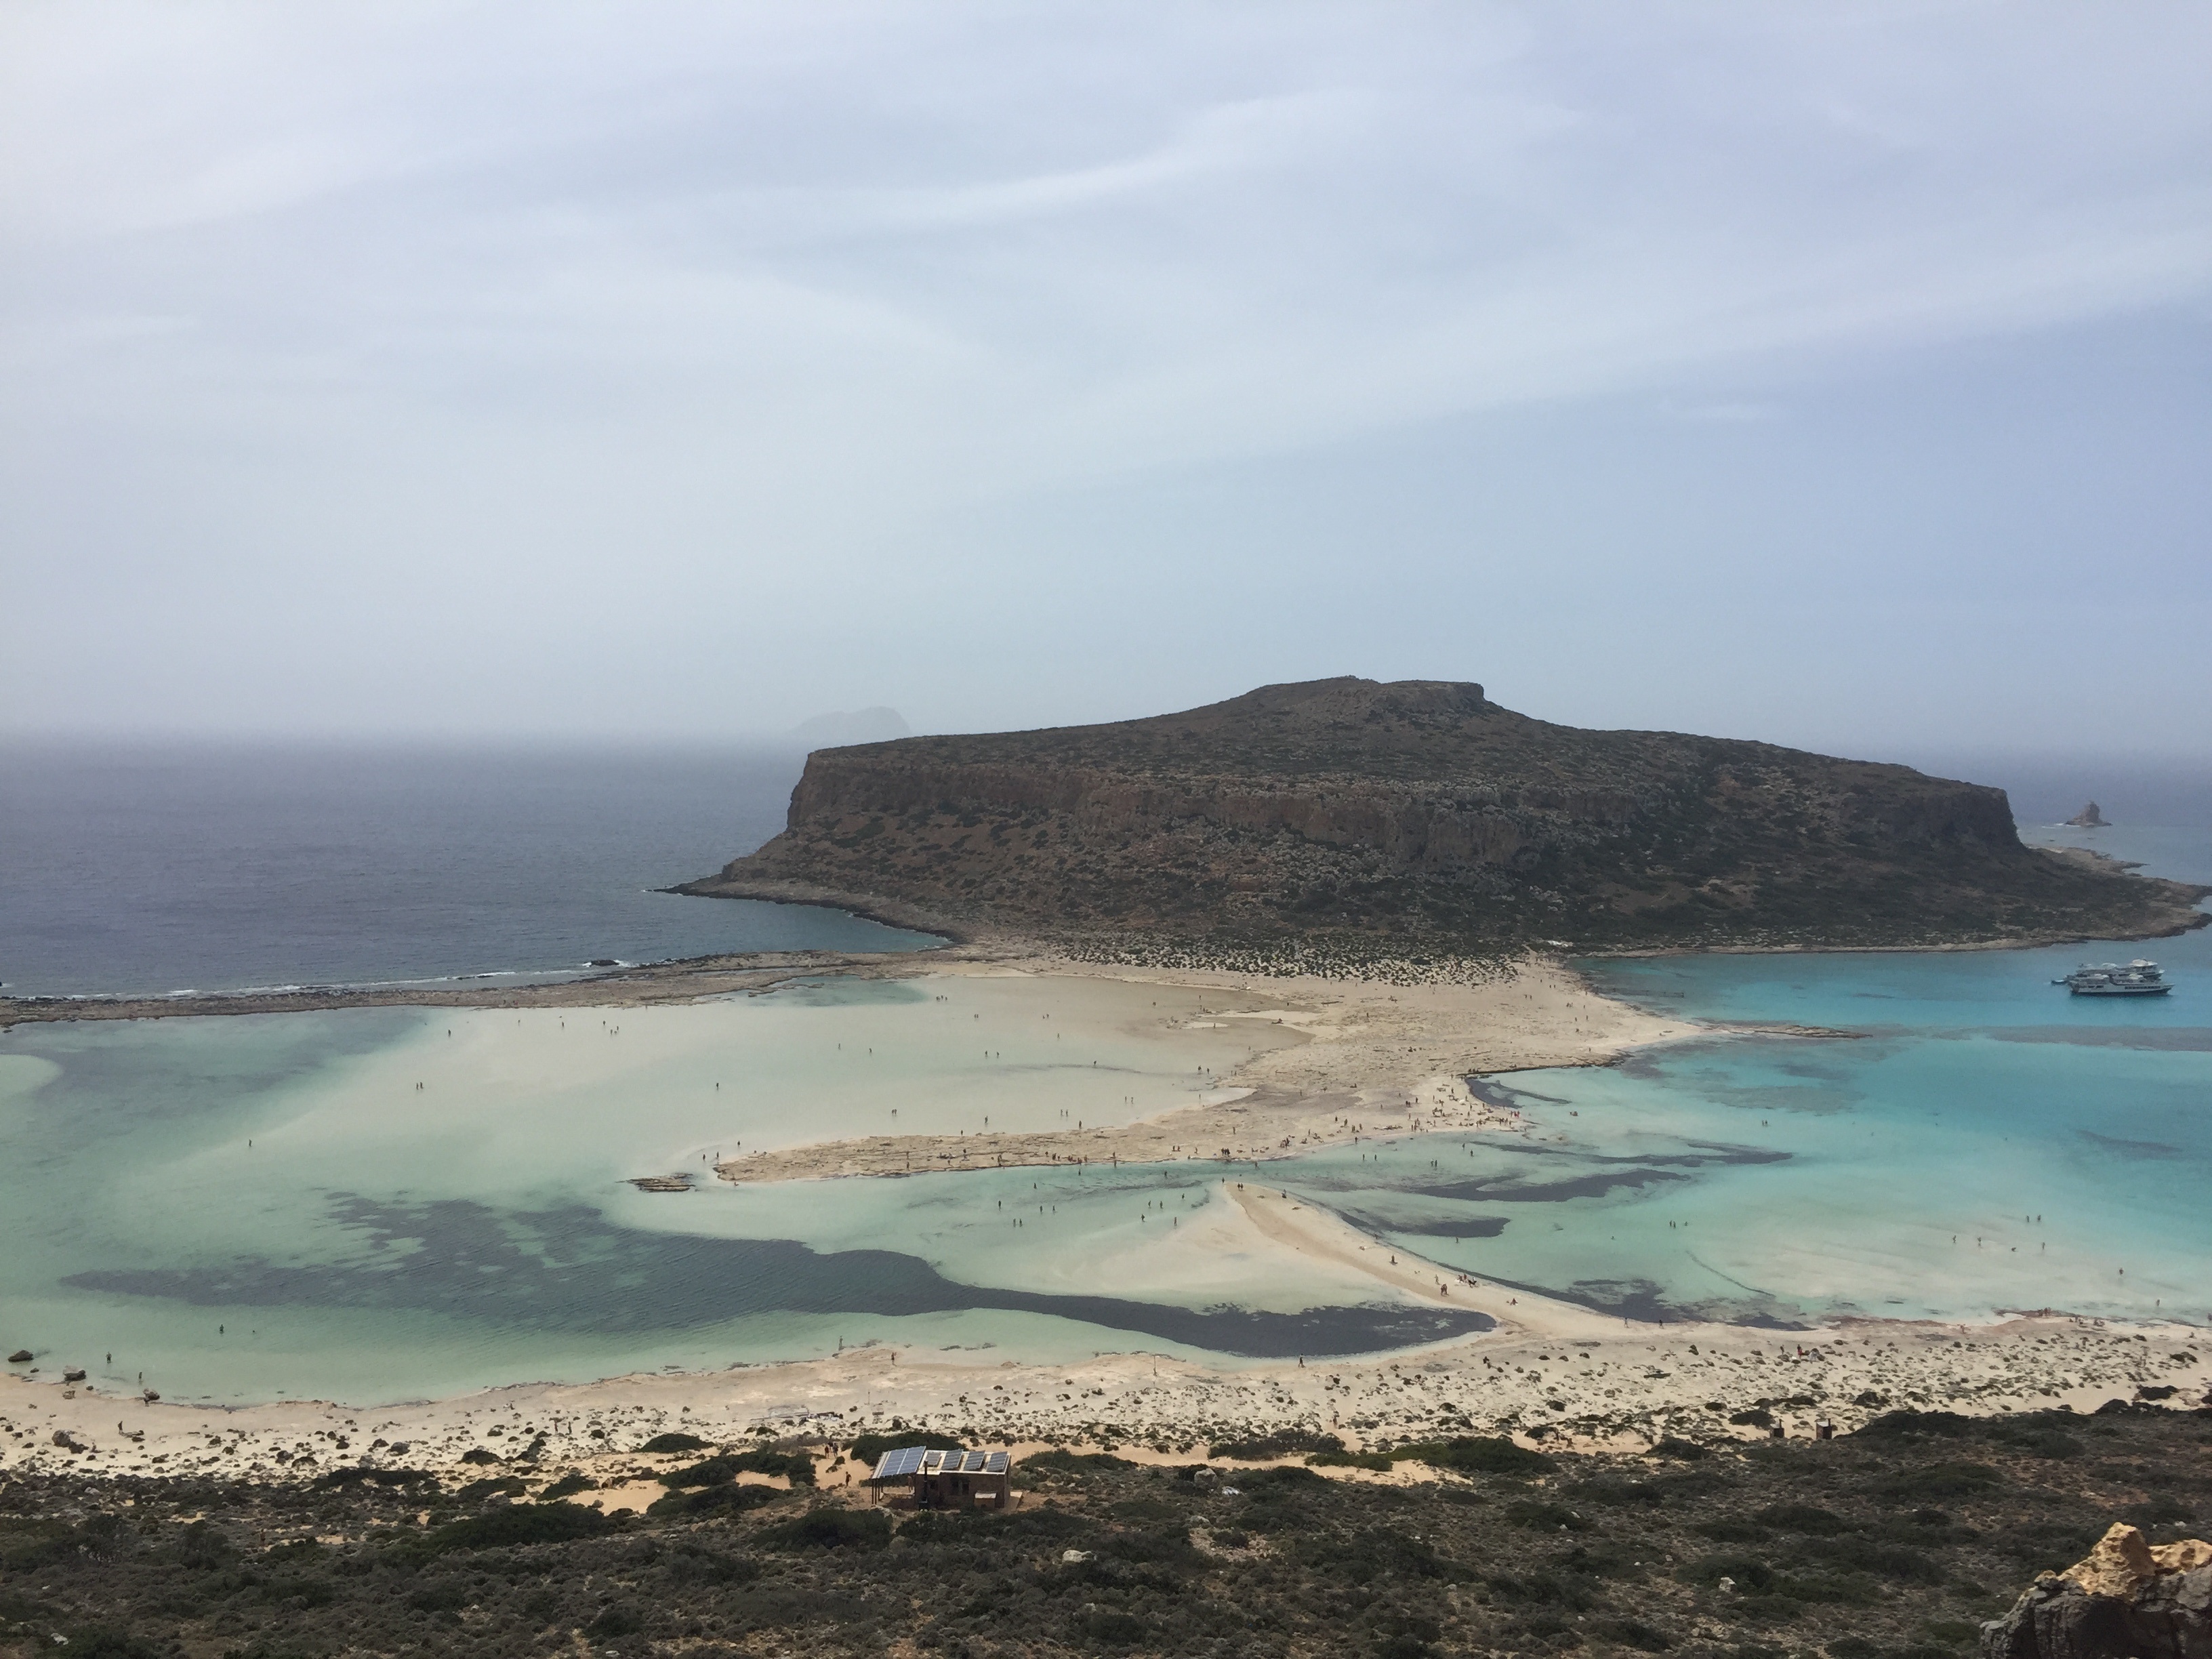
beach, sea, coast, sand, ocean, shore, wave, cliff, cove, lagoon, bay, island, terrain, body of water, headland, cape, islet, landform, wind wave